Xicomecoatl

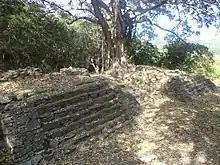
City of Quiahuiztlan

This meeting would begin an alliance between the Spanish Empire and Cempoala that would become a turning point in the conquest of the Aztec Empire, as Xicomecoatl saw the new alliance as an opportunity for the city to be liberated from Aztec oppression, though several historians have proposed the theory that the story of the oppression was actually a lie, that Cempoala was not as oppressed as Xicomecoatl claimed, and that he claimed this so other towns and regions friendly to him could get more allies and strength, and several of these historians even propose the theory that the alliance was made for religious reasons, but this is unlikely.